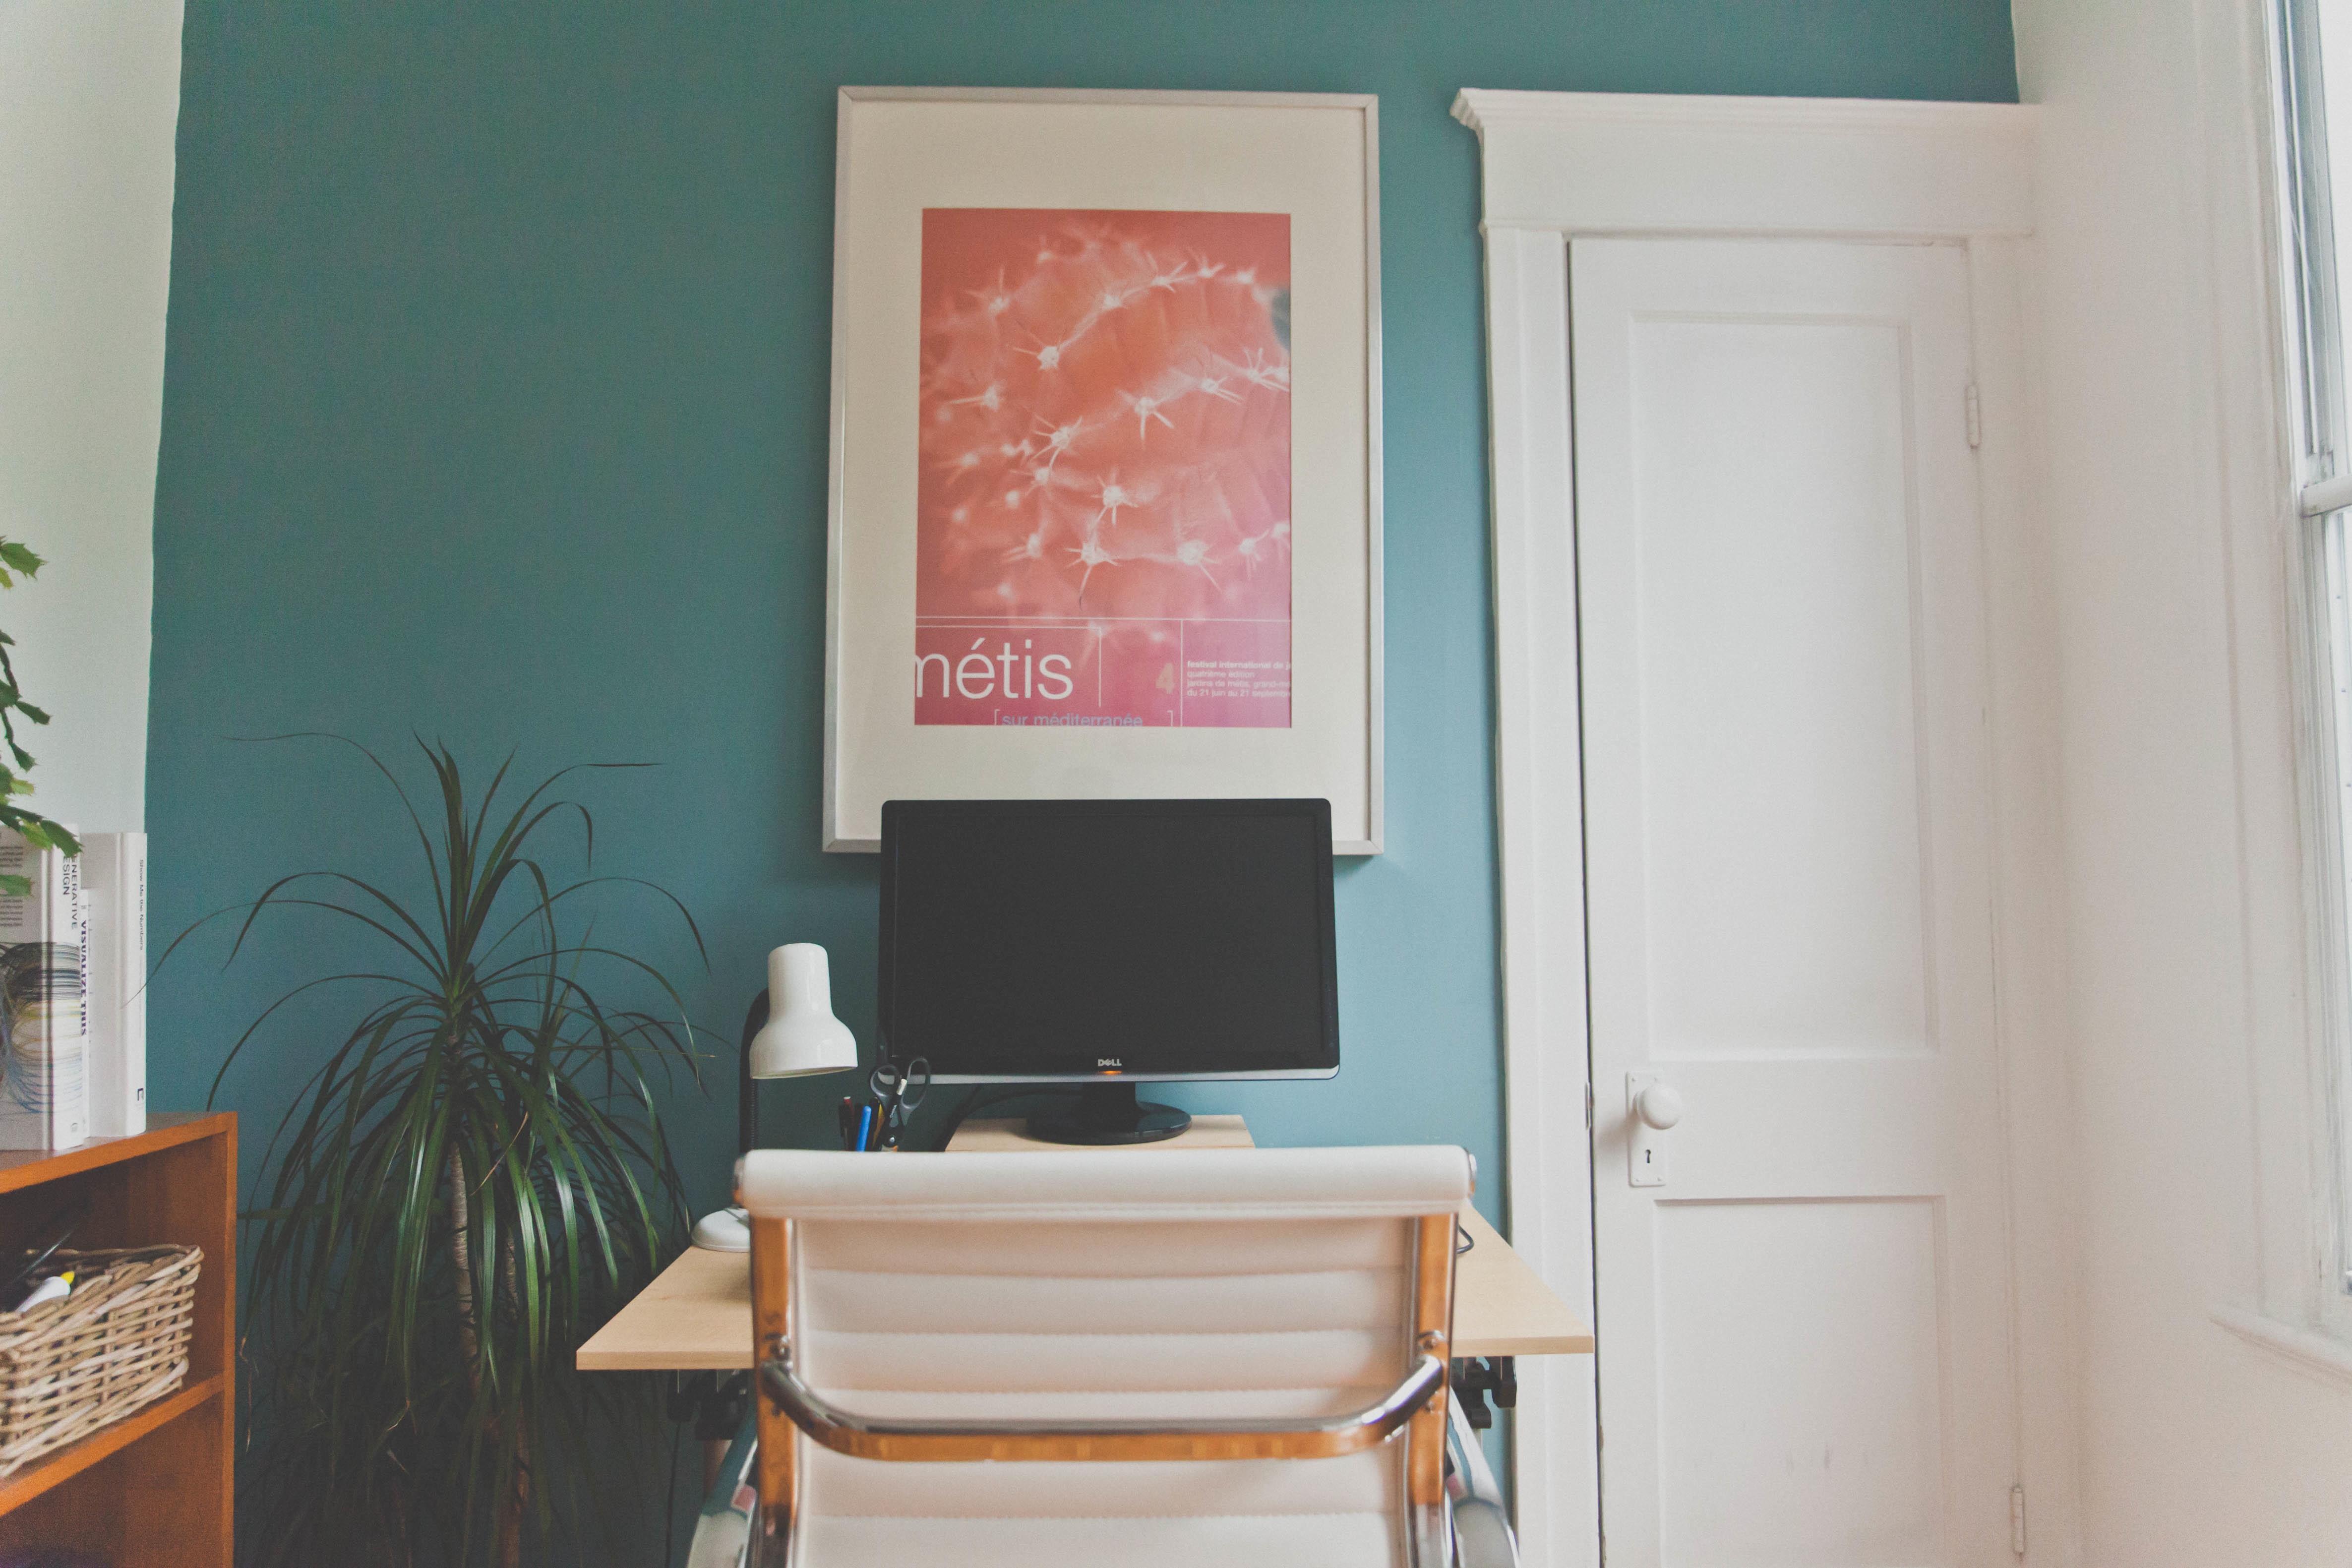
window, home, wall, property, living room, room, apartment, interior design, design, window covering